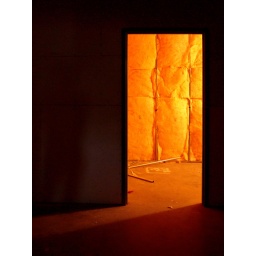
i'll wait by the golden door